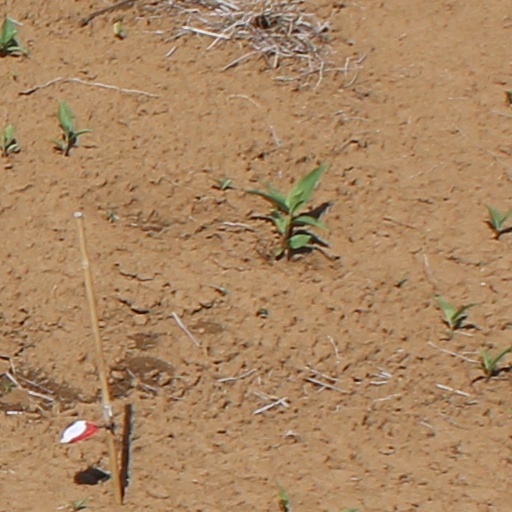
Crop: wheat